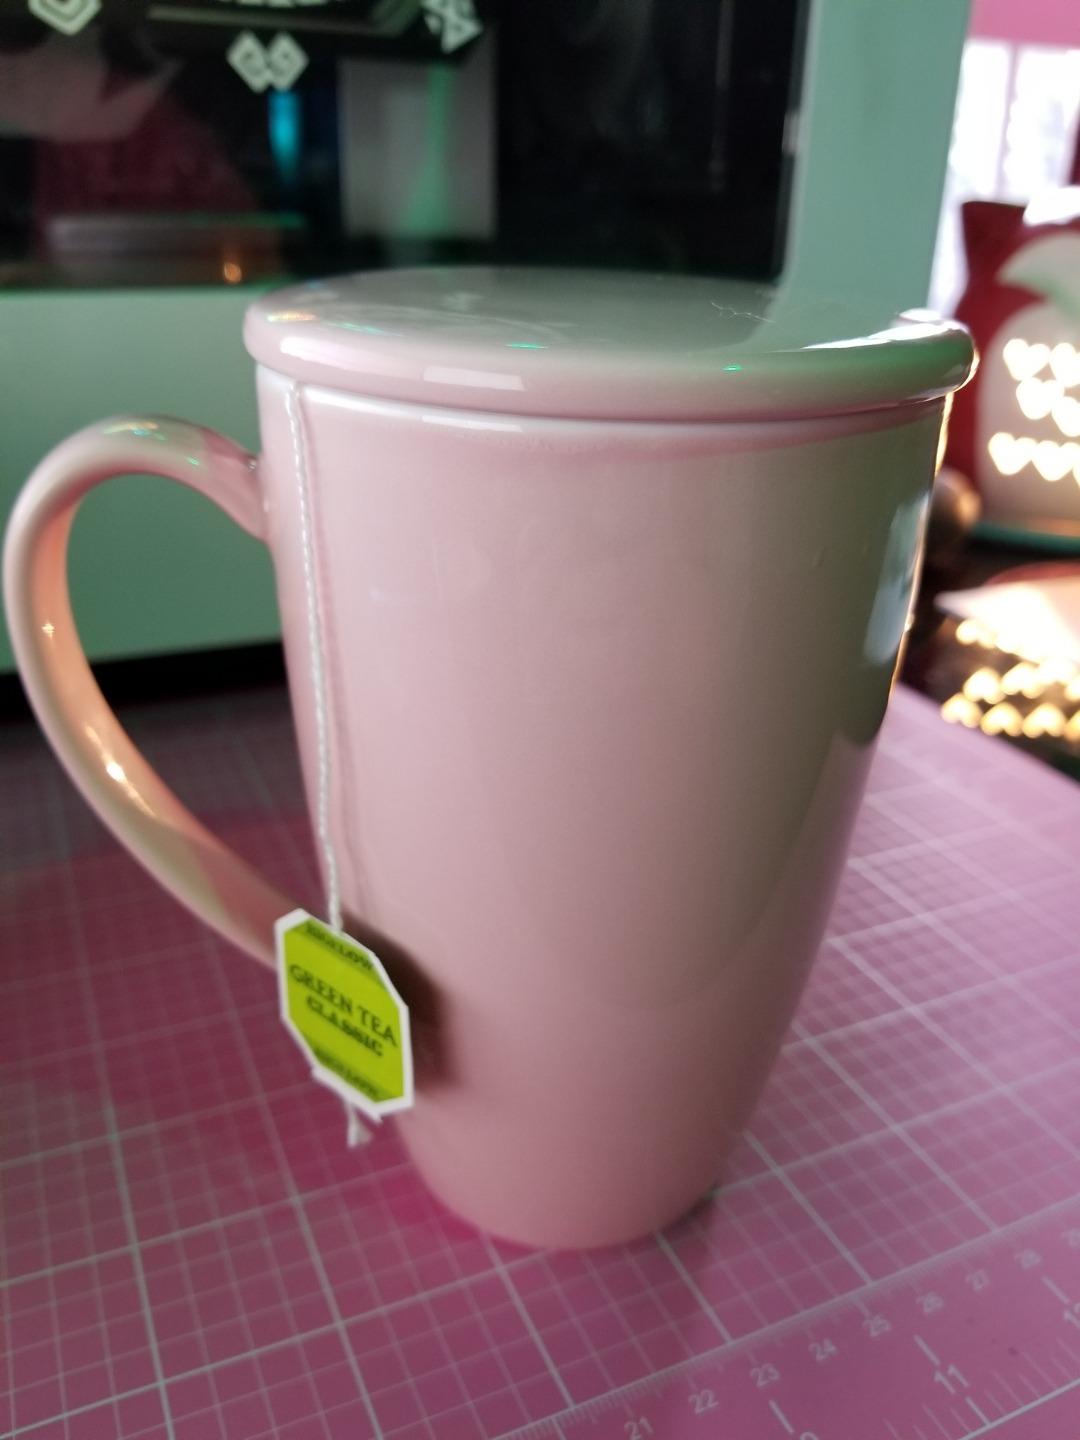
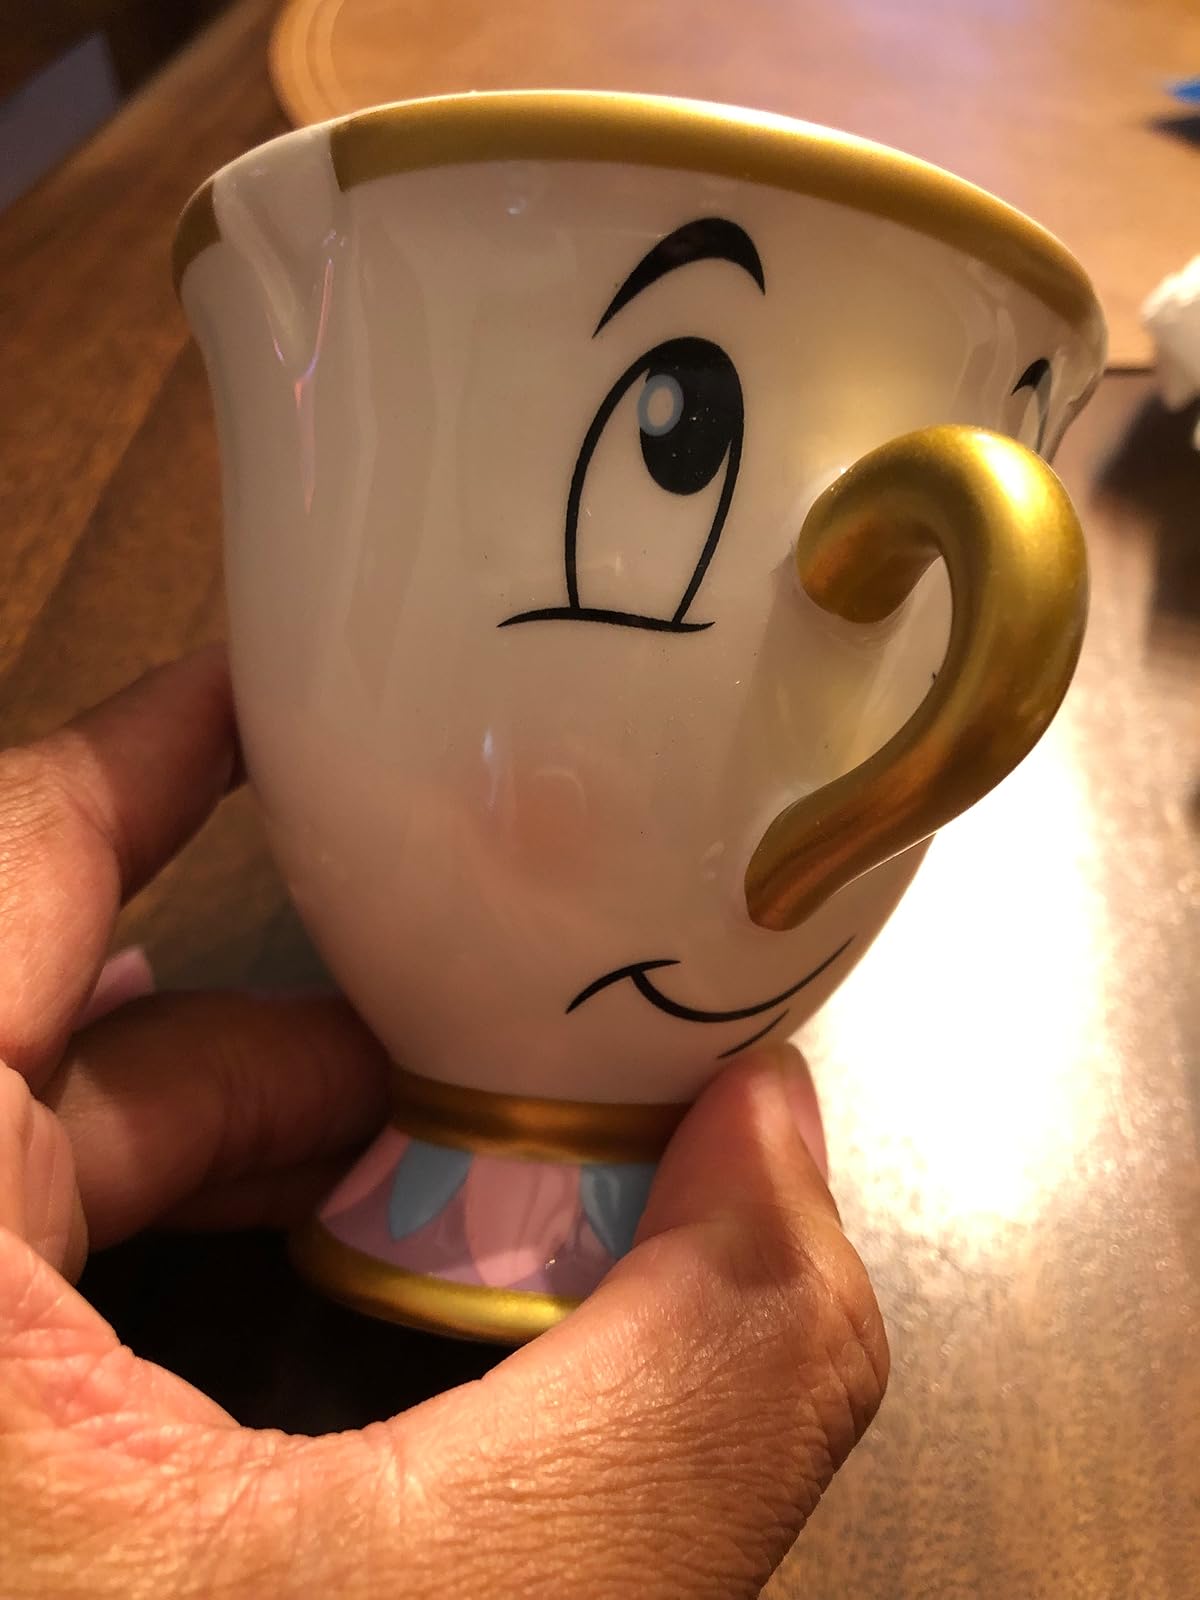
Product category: items_mug
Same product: no